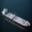
Label: ship